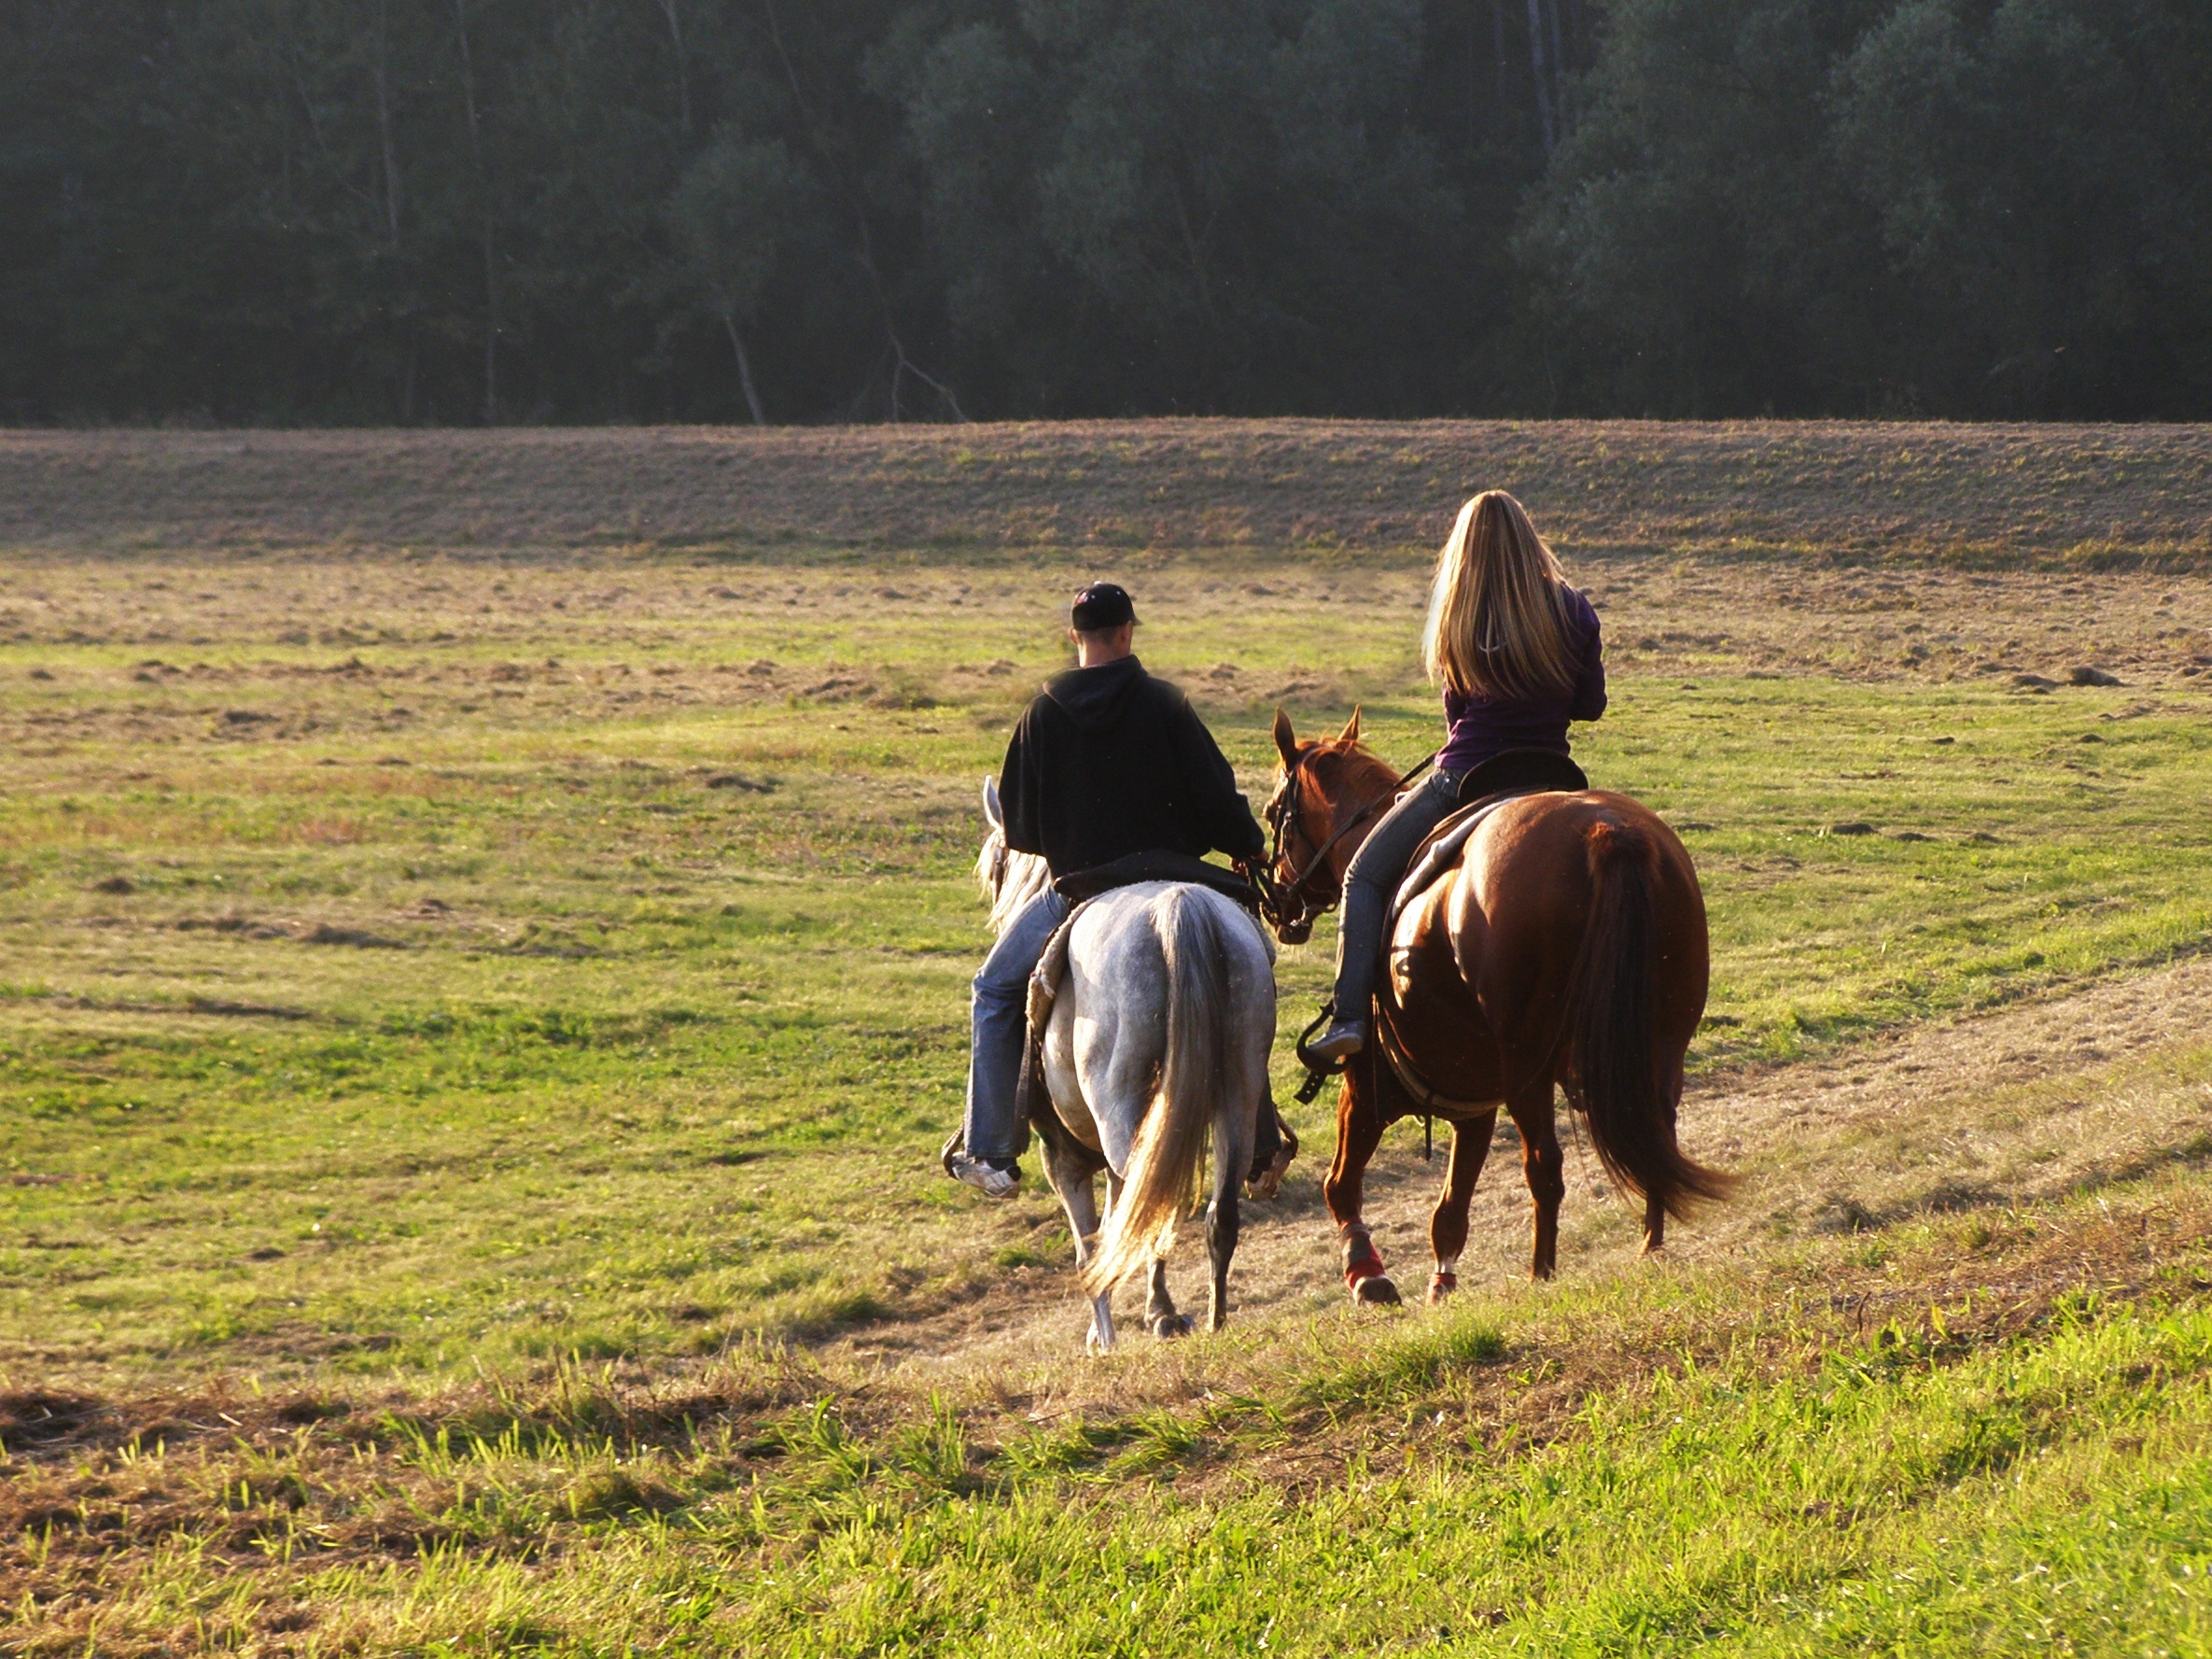
landscape, nature, grass, field, meadow, prairie, animal, wildlife, pasture, grazing, ranch, horse, autumn, horses, grassland, animals, rural landscape, rural area, equestrianism, eventing, trail riding, horse like mammal, mustang horse, animal sports